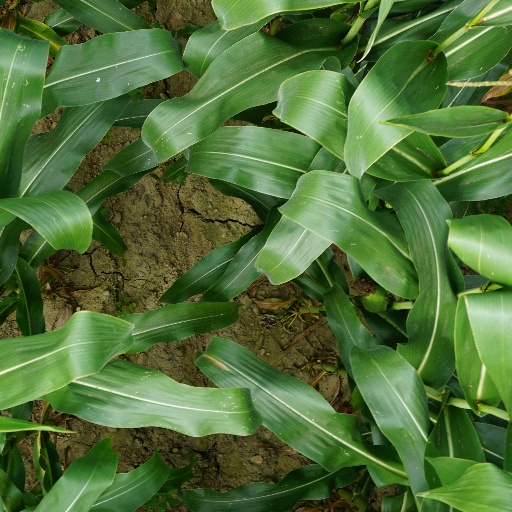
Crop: maize; corn